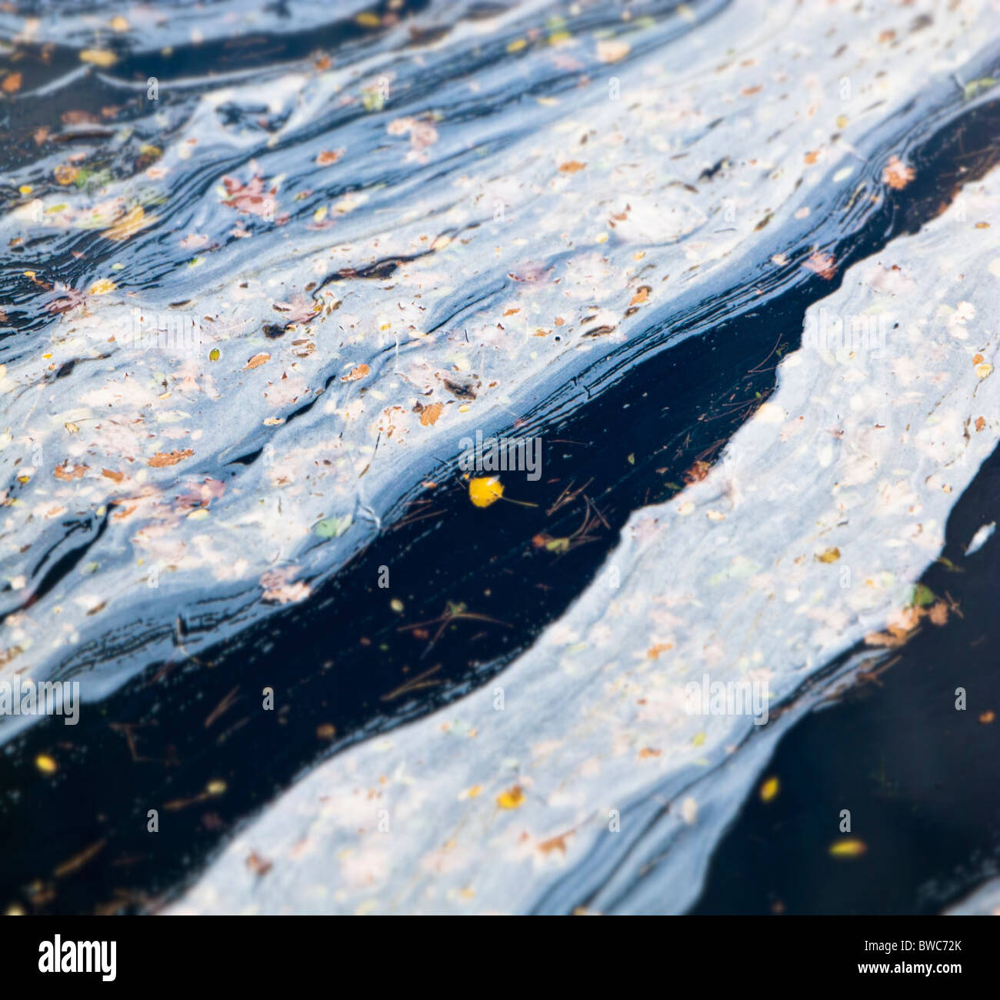
Body of water present: no
Land polluted: no
Water polluted: no
Pollution percentage: 0%